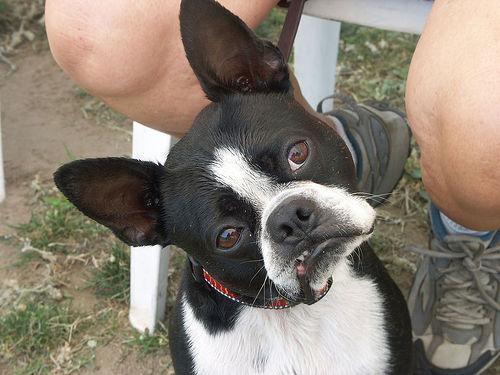
Boston_bull